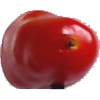
Label: Tomato 2